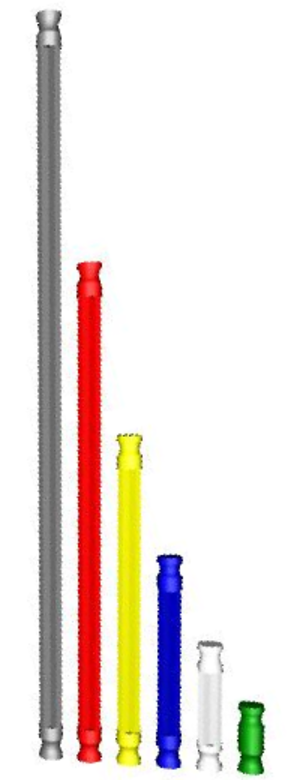
K'NEX Industries, Inc. est un fabricant de jeux de construction américain basé à Hatfield en Pennsylvanie qui diffuse ses jouets sous la marque K'nex.